Taman Negara

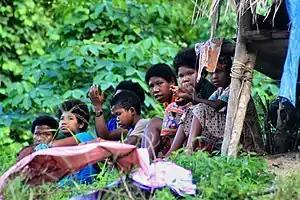
Batek people near Taman Negara.

Taman Negara is part of the traditional territory of several groups of Orang Asli, the indigenous people of Peninsular Malaysia. In particular, several groups of Batek people still live on the periphery of the park. The park legislation recognises use-rights of Orang Asli within Taman Negara (e.g. section 15(c), Pahang En. 2/1939). In this regard, six "aboriginal tribes" are listed (Ple, Temiar, Ple-Temiar, Senoi, Semang, and Pangan).